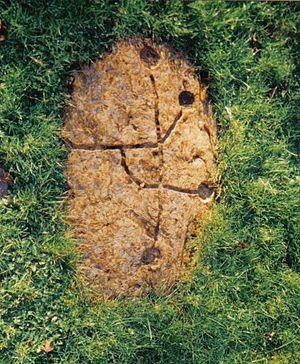
Cet article recense les sites pétroglyphiques en Europe.